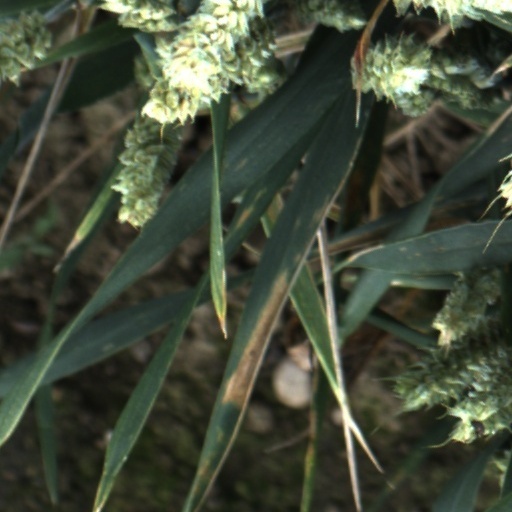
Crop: wheat